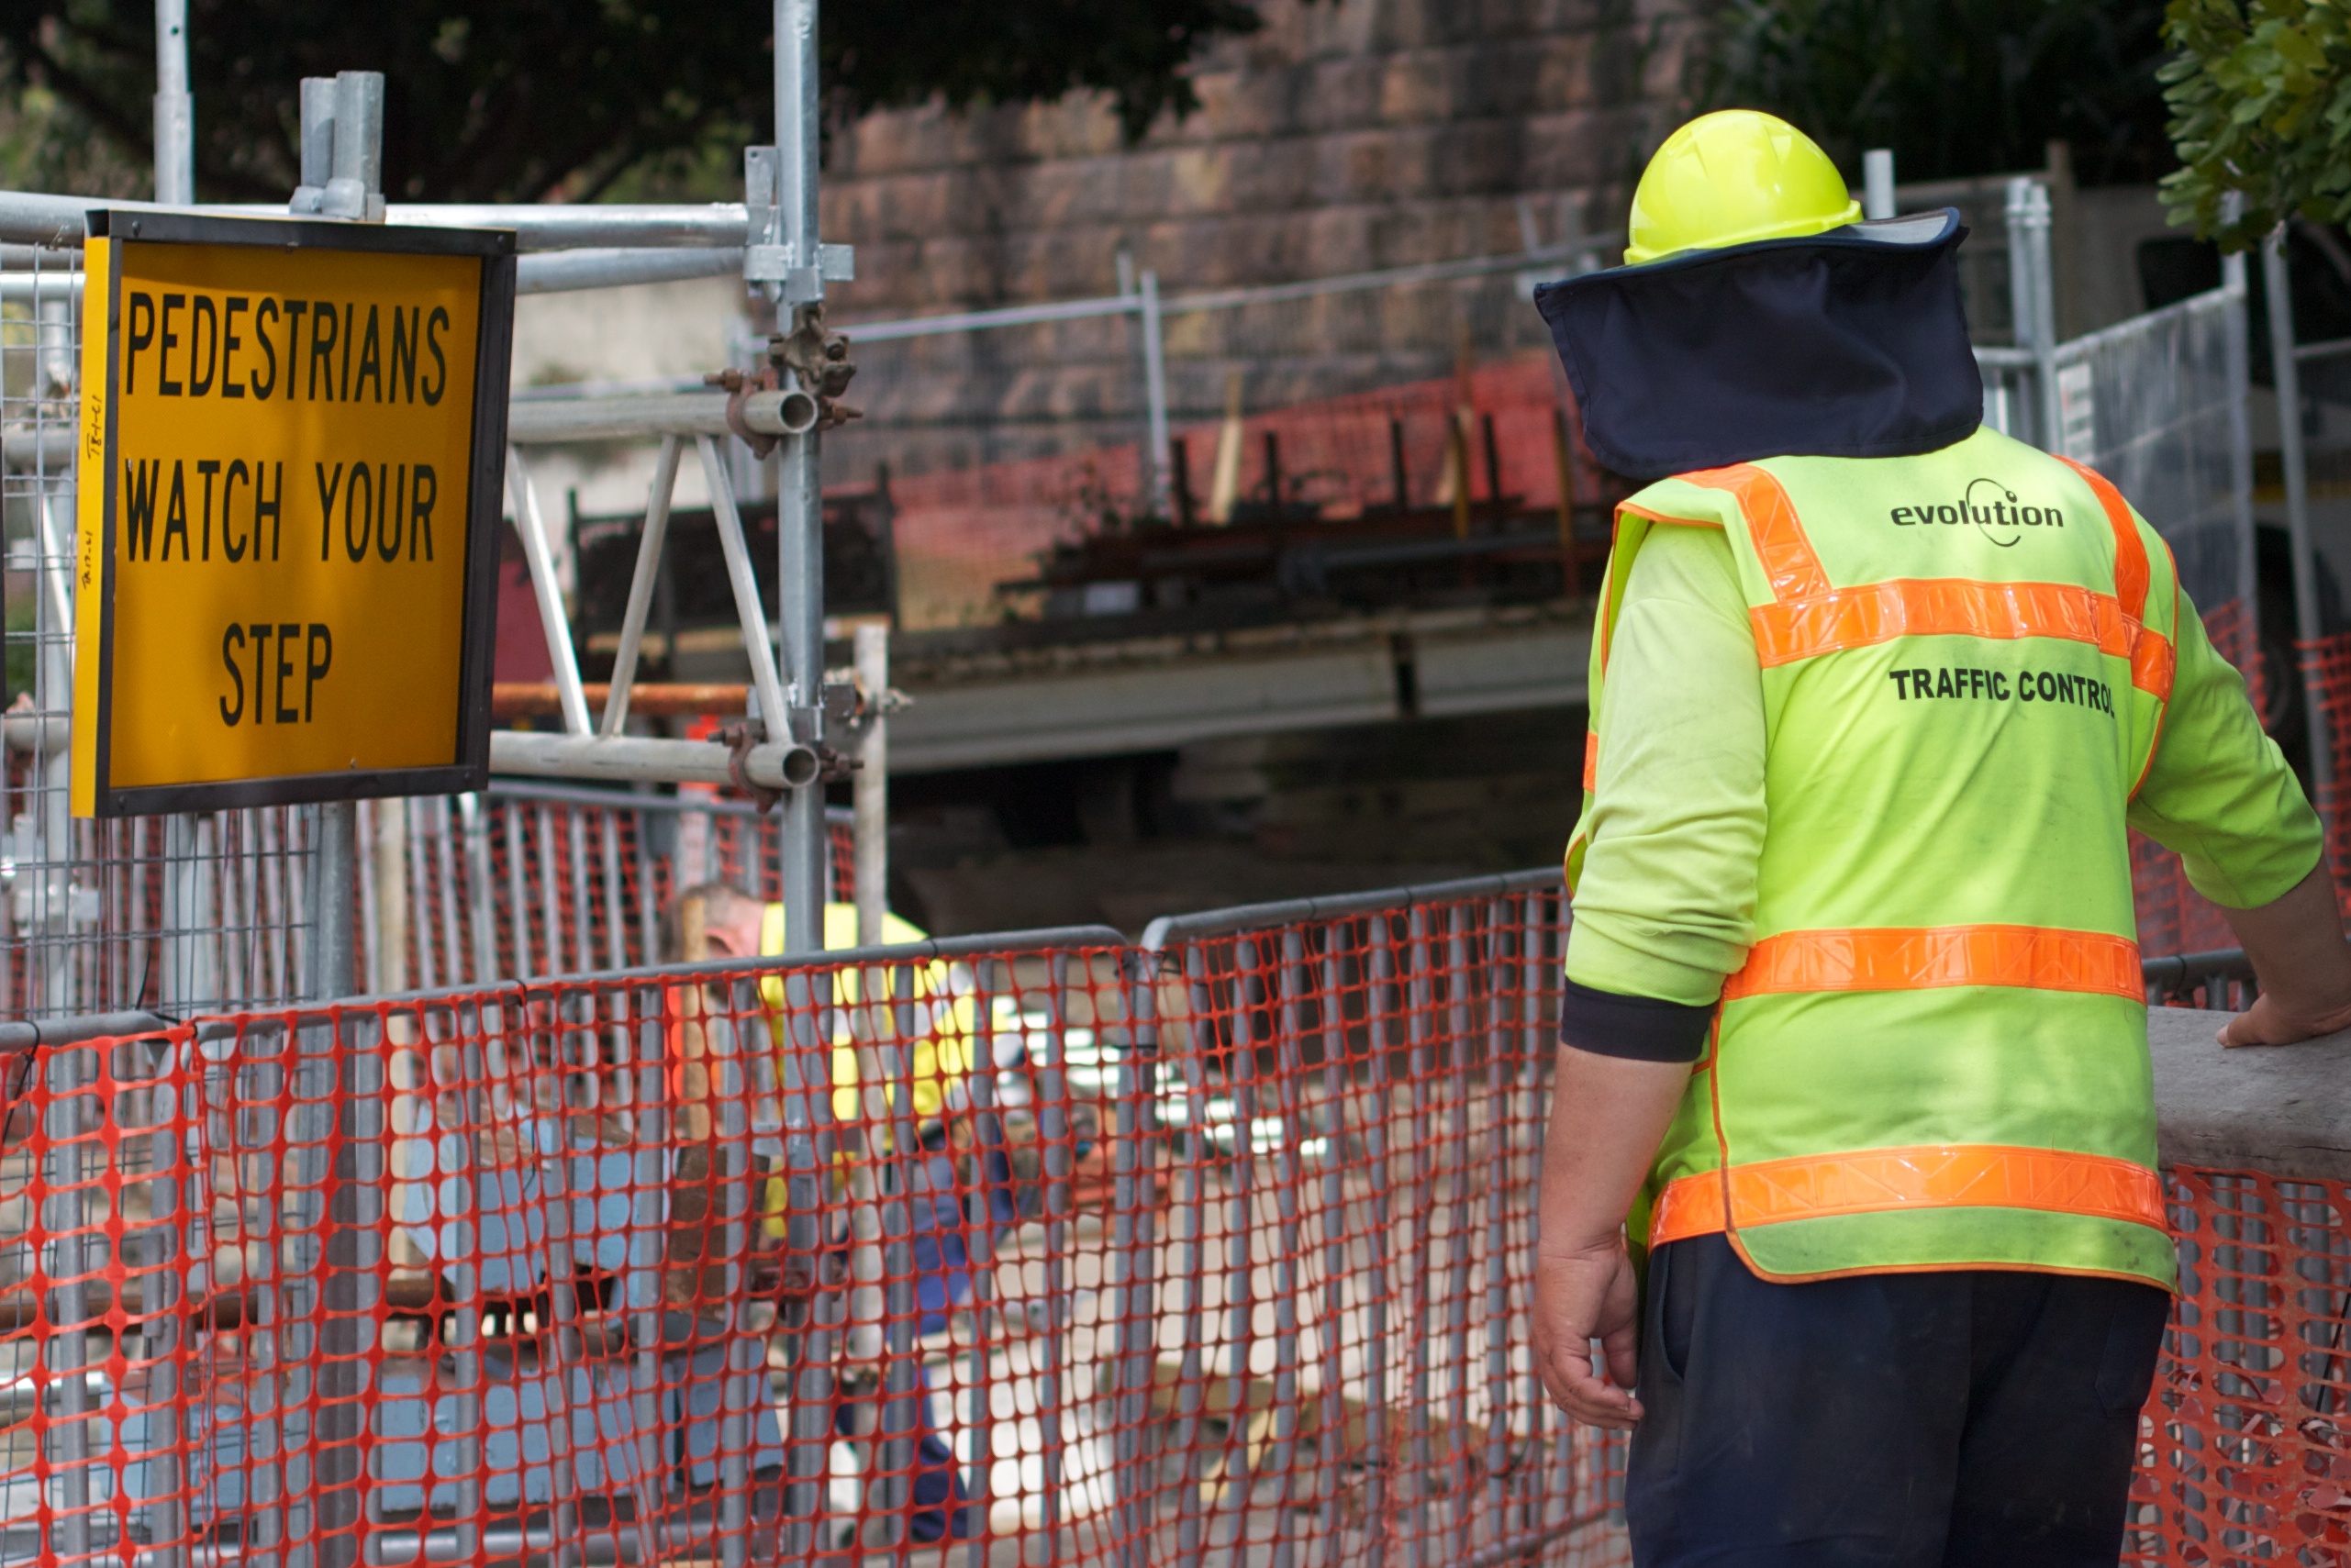
spring, yellow, race